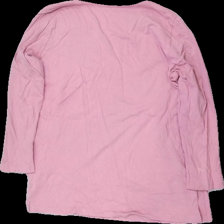
View: back
Type: Top
Category: Ladies
Brand: Not in the list
Colors: Pink
Material: 100% bomull
Cut: C-collar
Size: 42
Season: All
Stains: Major
Damage: smuts fläkar
Damage location: top right
Damage 2: smuts fläckar
Damage 2 location: bottom center
Damage 3: smuts fläckar på ärmar
Damage 3 location: middle center
Price range: <50
Recommended usage: Recycle
Description: långärmad tröja